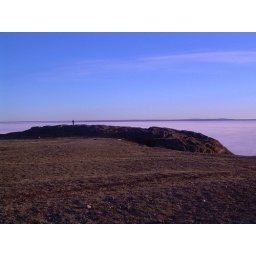
At the top of the hill at the point. The person in the photo is Roger.